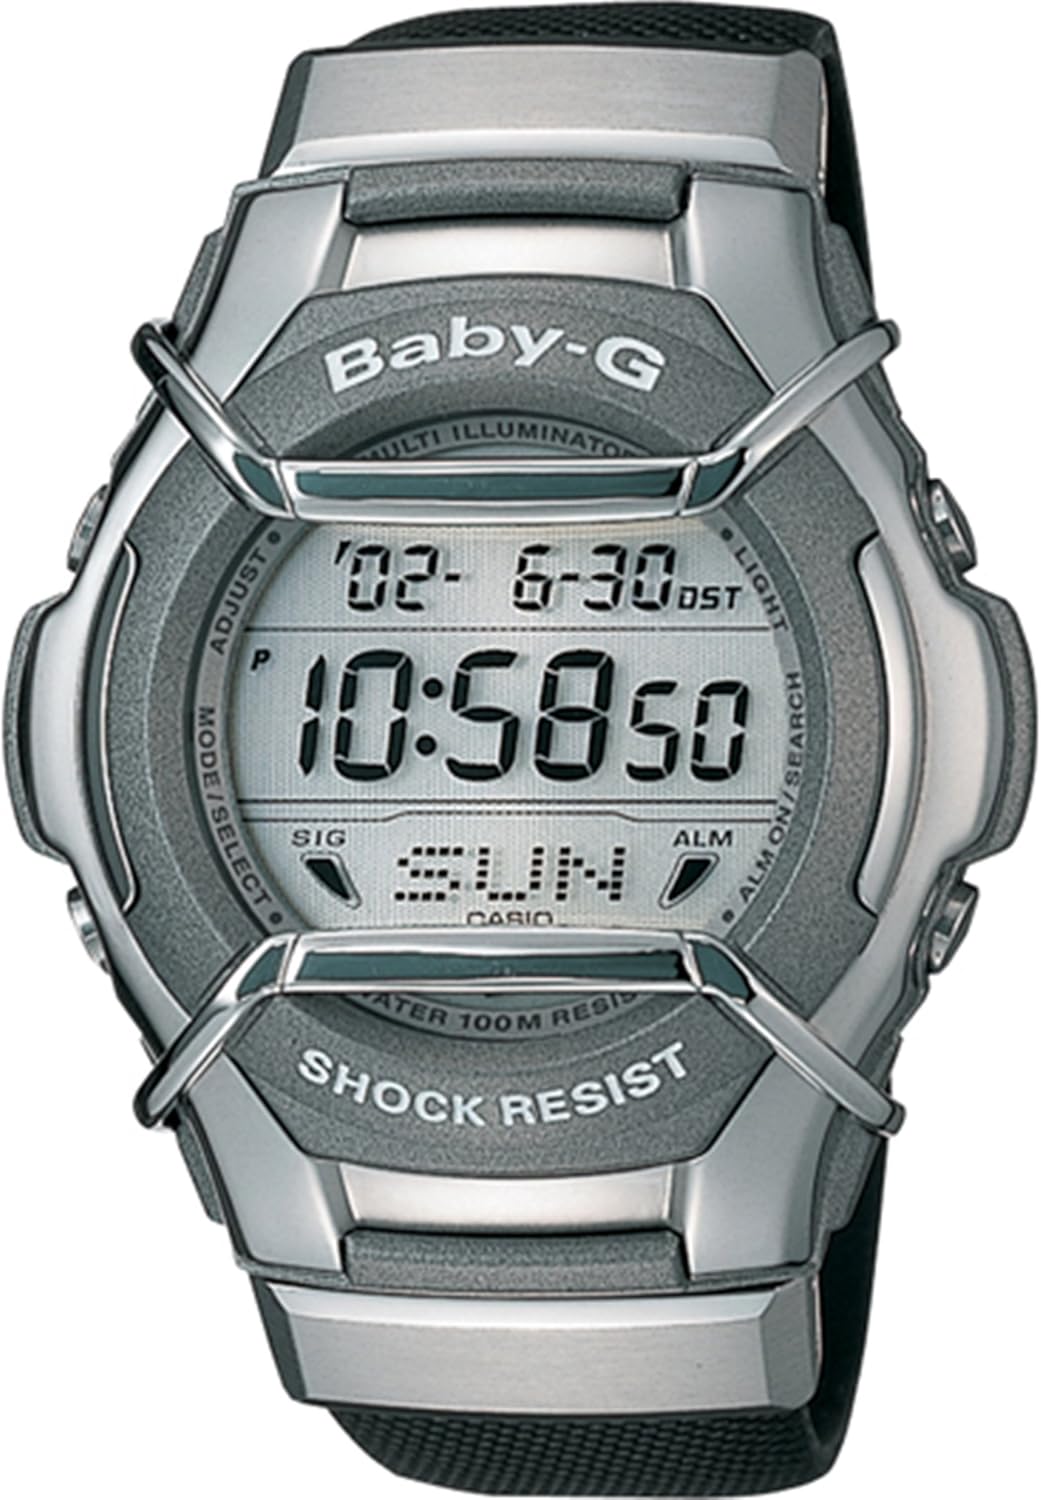
Casio Women's Baby G Watch #MSG133L-1V
Category: AMAZON FASHION
Casio With the launch of its first watch in November 1974, Casio entered the wristwatch market at a time when the watch industry had just discovered digital technology. As a company with cutting-edge electronic technology developed for pocket calculators, Casio entered this field confident that it could develop timepieces that would lead the market. Today, Casio is focusing its efforts on solar-powered radio-controlled watches: the built-in solar battery eliminates the nuisance of replacing batteries, atomic timekeeping means the users never have to reset the time. Recently, Casio launched a series of Bluetooth watches that sync to the users cell phone to automatically update the time. Casio is always moving time forward.
Features: Quartz movement | Mineral crystal | Resin-and-stainless-steel case; Grey dial | Water-resistant to 330 feet (100 M)